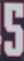
Number: 5